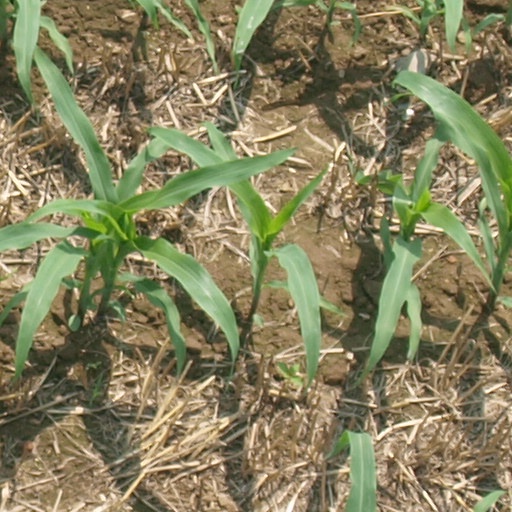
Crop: maize; corn